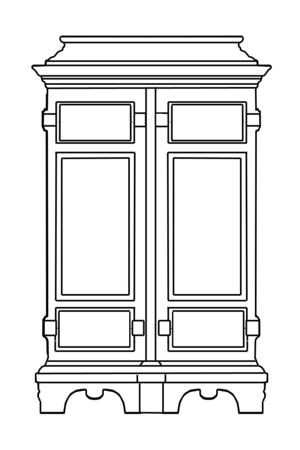
Armoire Boulle
L'armoire aux perroquets est une armoire à décor de marqueterie florale réalisée par l'ébéniste André-Charles Boulle entre 1680/1690-1700 et conservée au musée du Louvre.
Le Style Louis XIV est un style d'ameublement couvrant plus ou moins la période du règne de Louis XIV.